George S. Patton slapping incidents

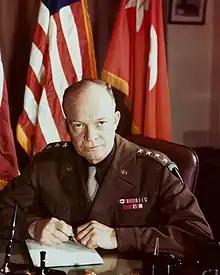
General Dwight Eisenhower, commander of the Sicily invasion and Patton's superior, in 1943. Eisenhower privately criticized Patton for the incidents, but refused to remove him completely from command.

The August 10 incident—particularly the sight of Patton threatening a subordinate with a pistol—upset many of the medical staff present. The II Corps surgeon, Colonel Richard T. Arnest, submitted a report on the incident to Brigadier General William B. Kean, chief of staff of II Corps, who submitted it to Lieutenant General Omar Bradley, commander of II Corps. Bradley, out of loyalty to Patton, did nothing more than lock the report in his safe. Arnest also sent the report through medical channels to Brigadier General Frederick A. Blesse, General Surgeon of Allied Force Headquarters, who then submitted it to Eisenhower, who received it on August 16. Eisenhower ordered Blesse to proceed immediately to Patton's command to ascertain the truth of the allegations. Eisenhower also formulated a delegation, including Major General John P. Lucas, two colonels from the Inspector General's office, and a theater medical consultant, Lieutenant Colonel Perrin H. Long, to investigate the incident and interview those involved. Long interviewed medical personnel who witnessed each incident, then filed a report entitled "Mistreatment of Patients in Receiving Tents of the 15th and 93rd Evacuation Hospitals" which extensively detailed Patton's actions at both hospitals.